Żeby Polska była Polską

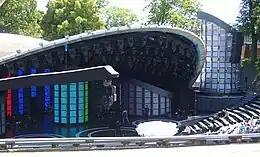
Amphitheater in Opole, main stage of the National Festival of Polish Song

As Jan Pietrzak notes, he rarely wrote such serious pieces, but he was motivated to do so in 1976, after the workers' protests in the Ursus factory. Music was composed by Włodzimierz Korcz, while an unconfirmed anecdote suggests that the title-phrase was coined by Agnieszka Osiecka.